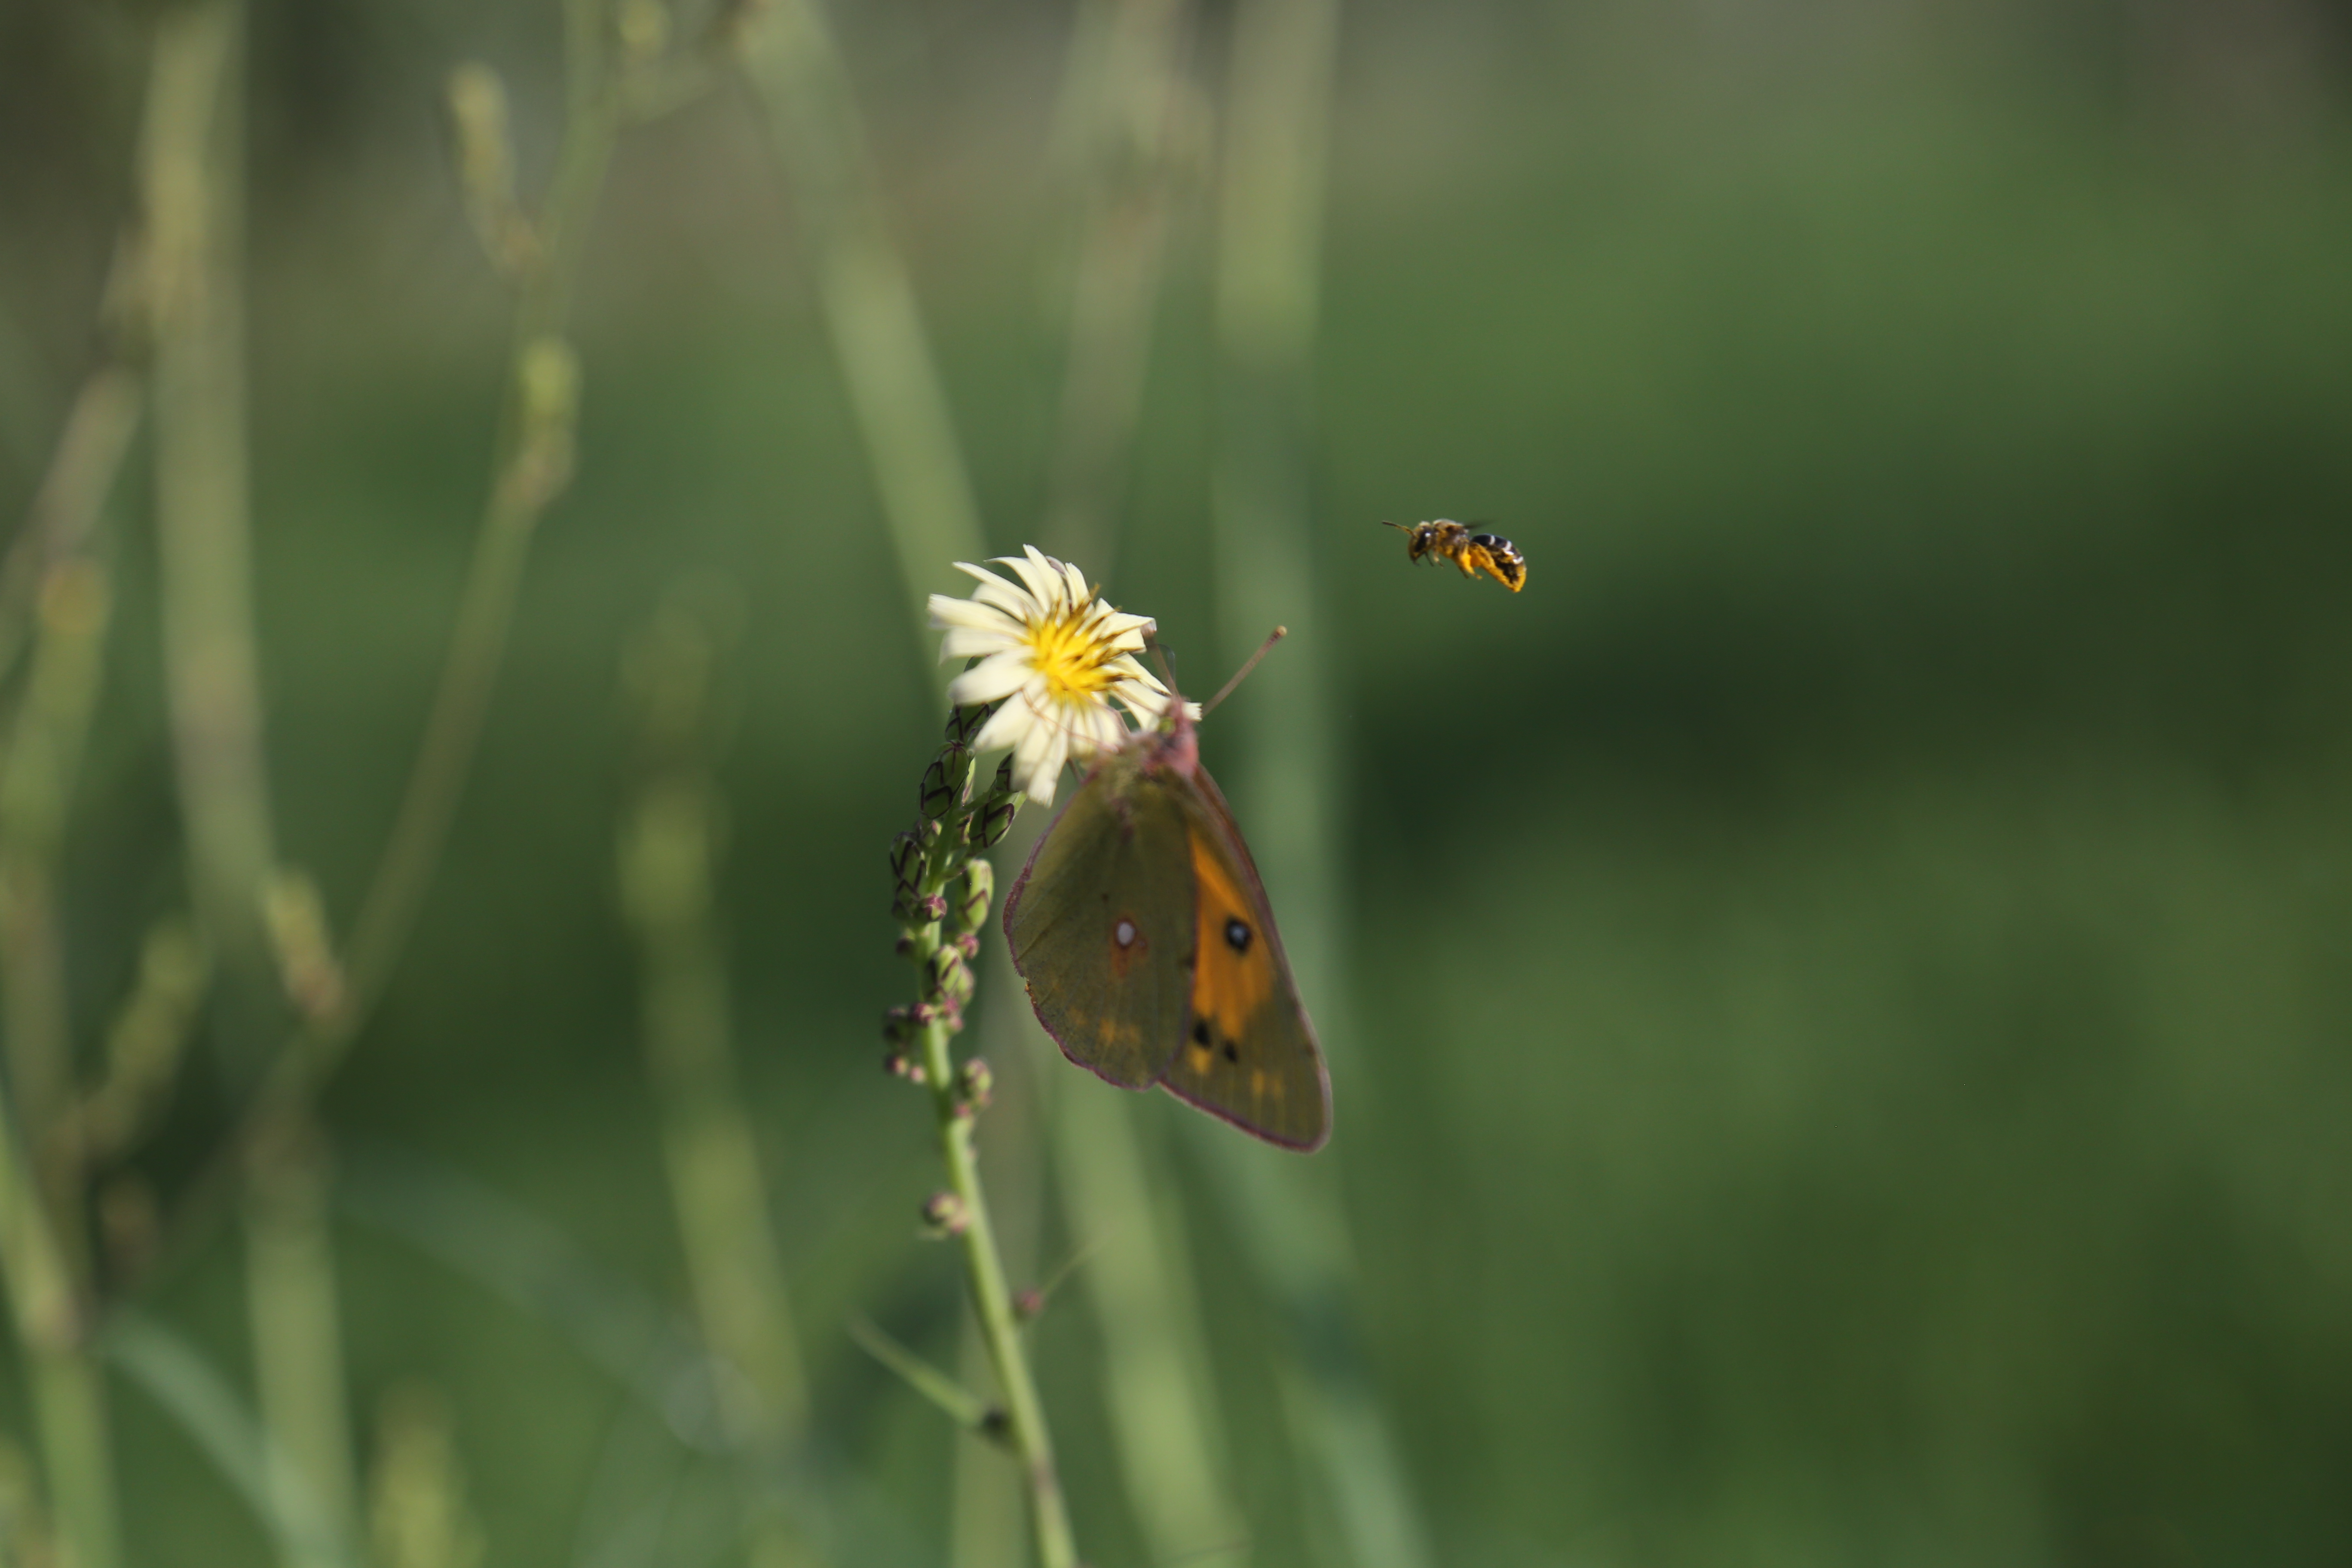
bee, butterfly, grass, daisy, rest, green, meet, peaceful, plant, Cynthia subgenus, insect, moths and butterflies, invertebrate, pollinator, Small skipper, colias, flower, hesperia comma, wildlife, brush footed butterfly, macro photography, nectar, Hesperia butterfly, pieridae, moth, arthropod, skipper butterfly, wildflower, lycaenid, meadow